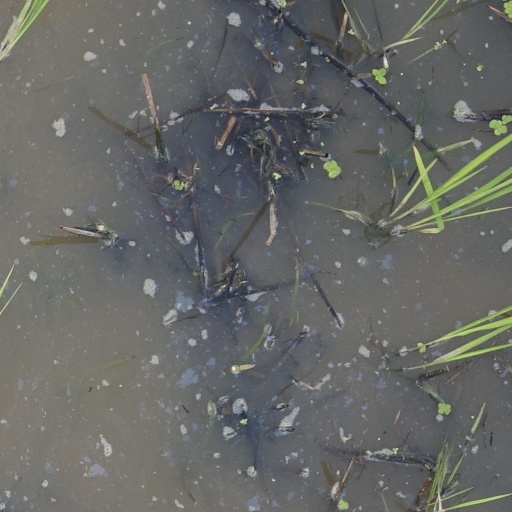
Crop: rice